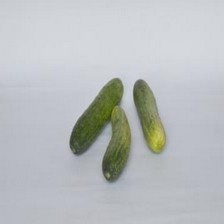
Label: cucumber